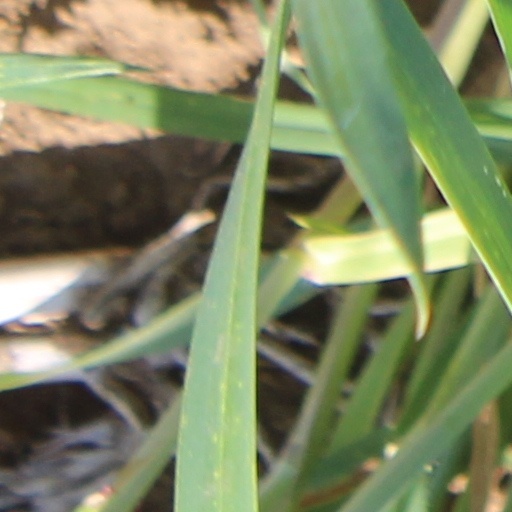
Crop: wheat